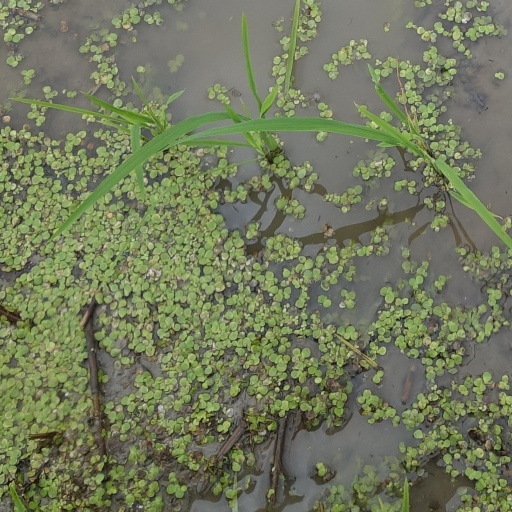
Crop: rice